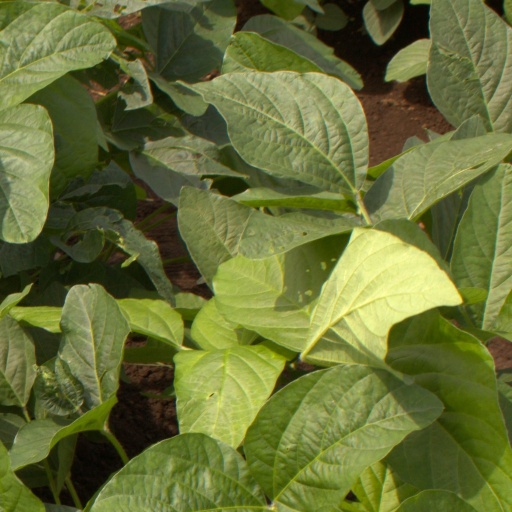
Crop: soybean